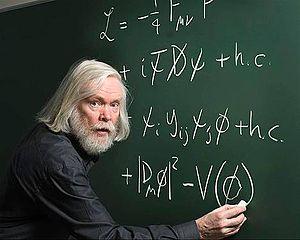
John Ellis est un physicien théoricien anglais, né en 1946. Il étudia à l'université de Cambridge où il dirigea pendant six ans le groupe Théorie des particules. Il est mieux connu pour avoir aidé Dimitri Nanopoulos à unifier la théorie des cordes à l’aide du modèle standard de la physique des particules. Il inventa le diagramme pingouin, un type particulier de diagramme de Feynman.